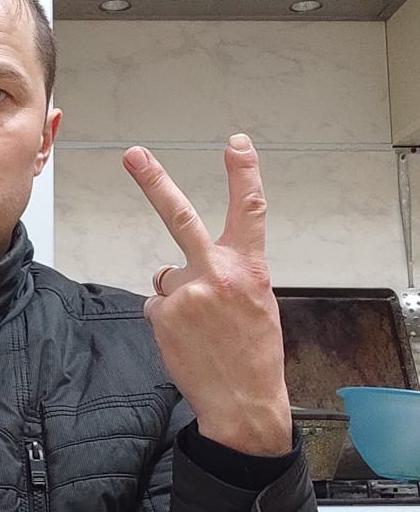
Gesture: peace_inverted